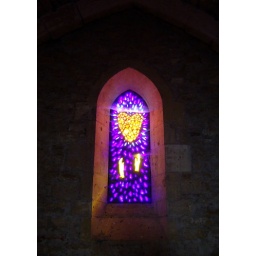
Stained glass window in Chapel Saint Hilaire